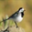
Label: bird